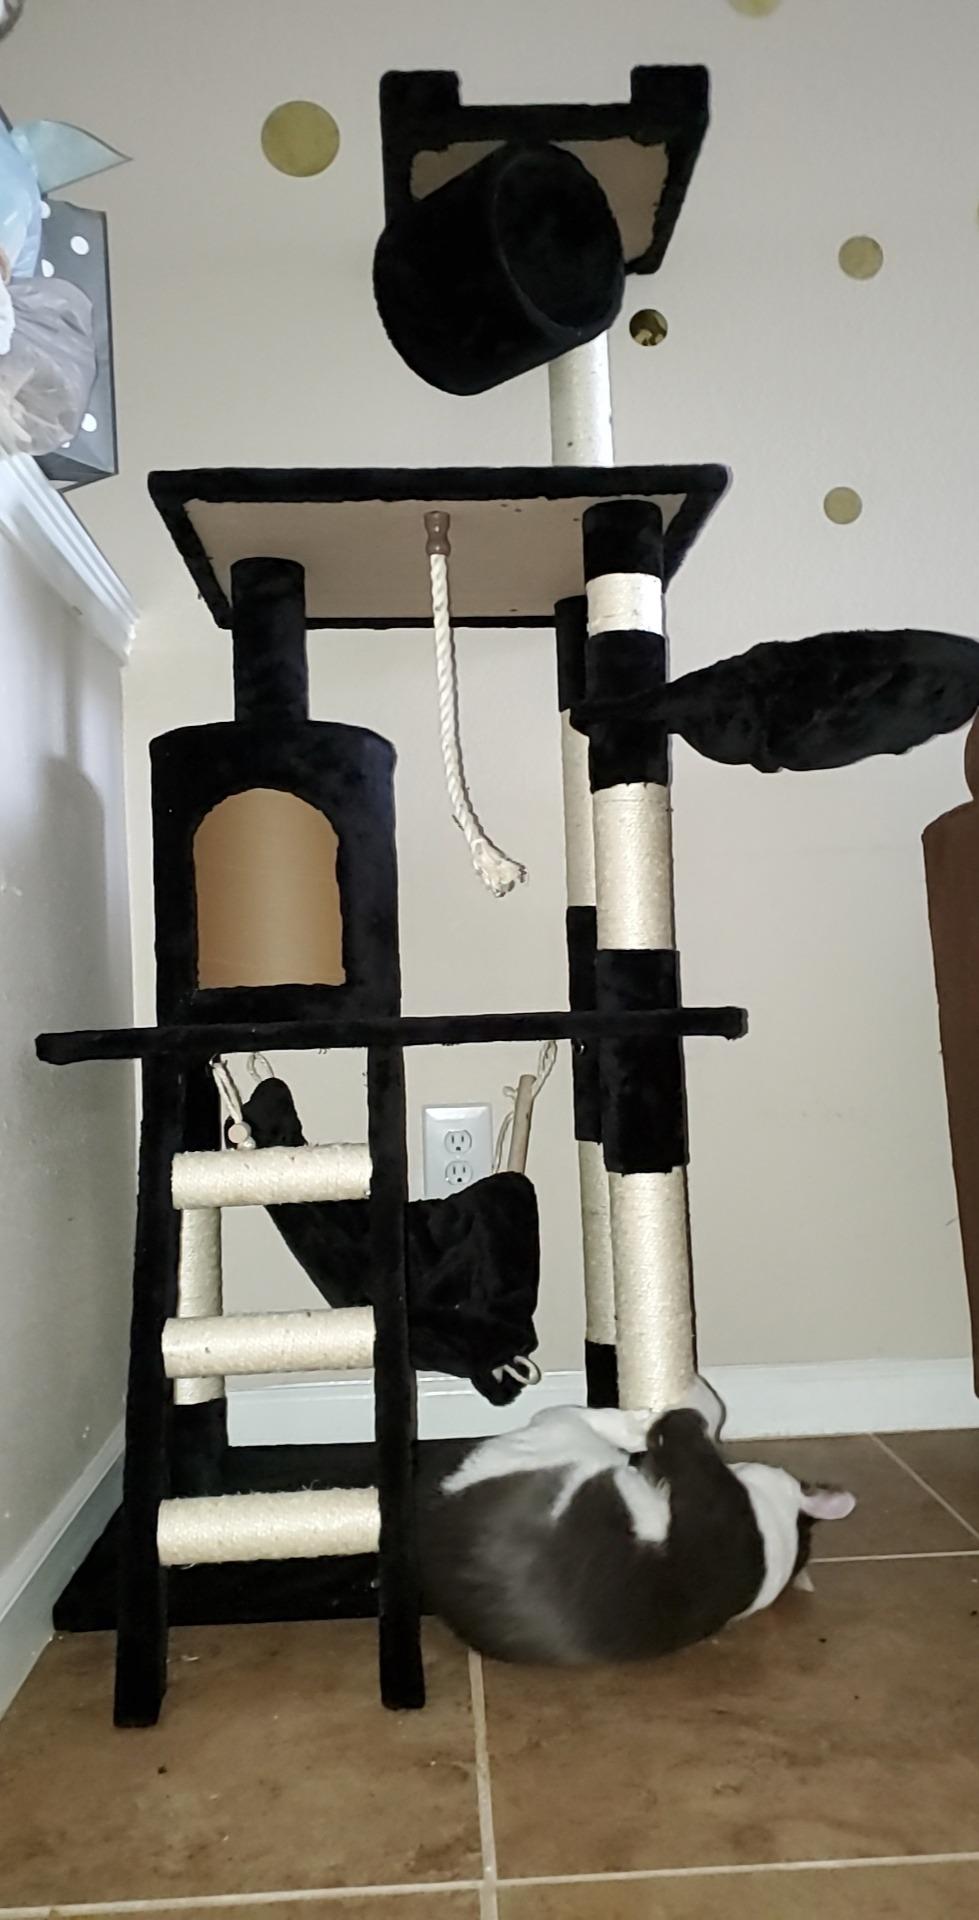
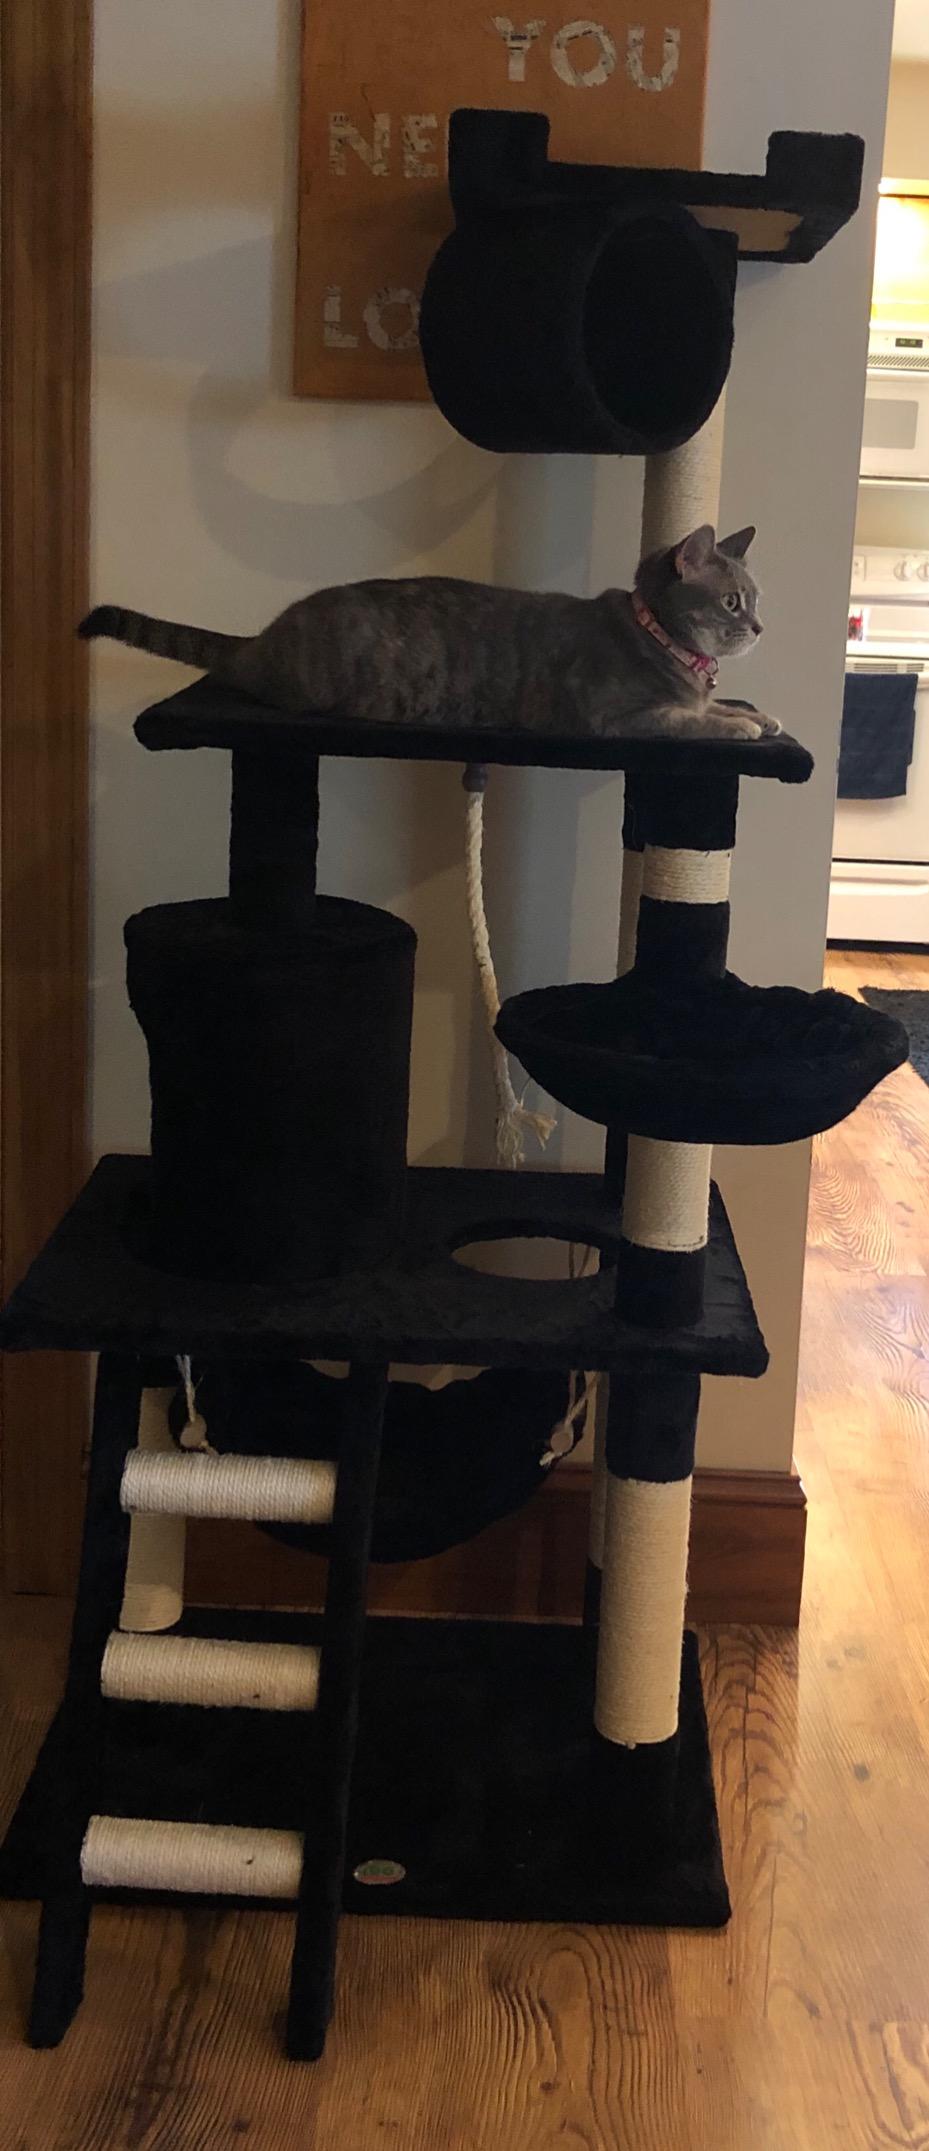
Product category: items_cat tree
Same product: yes